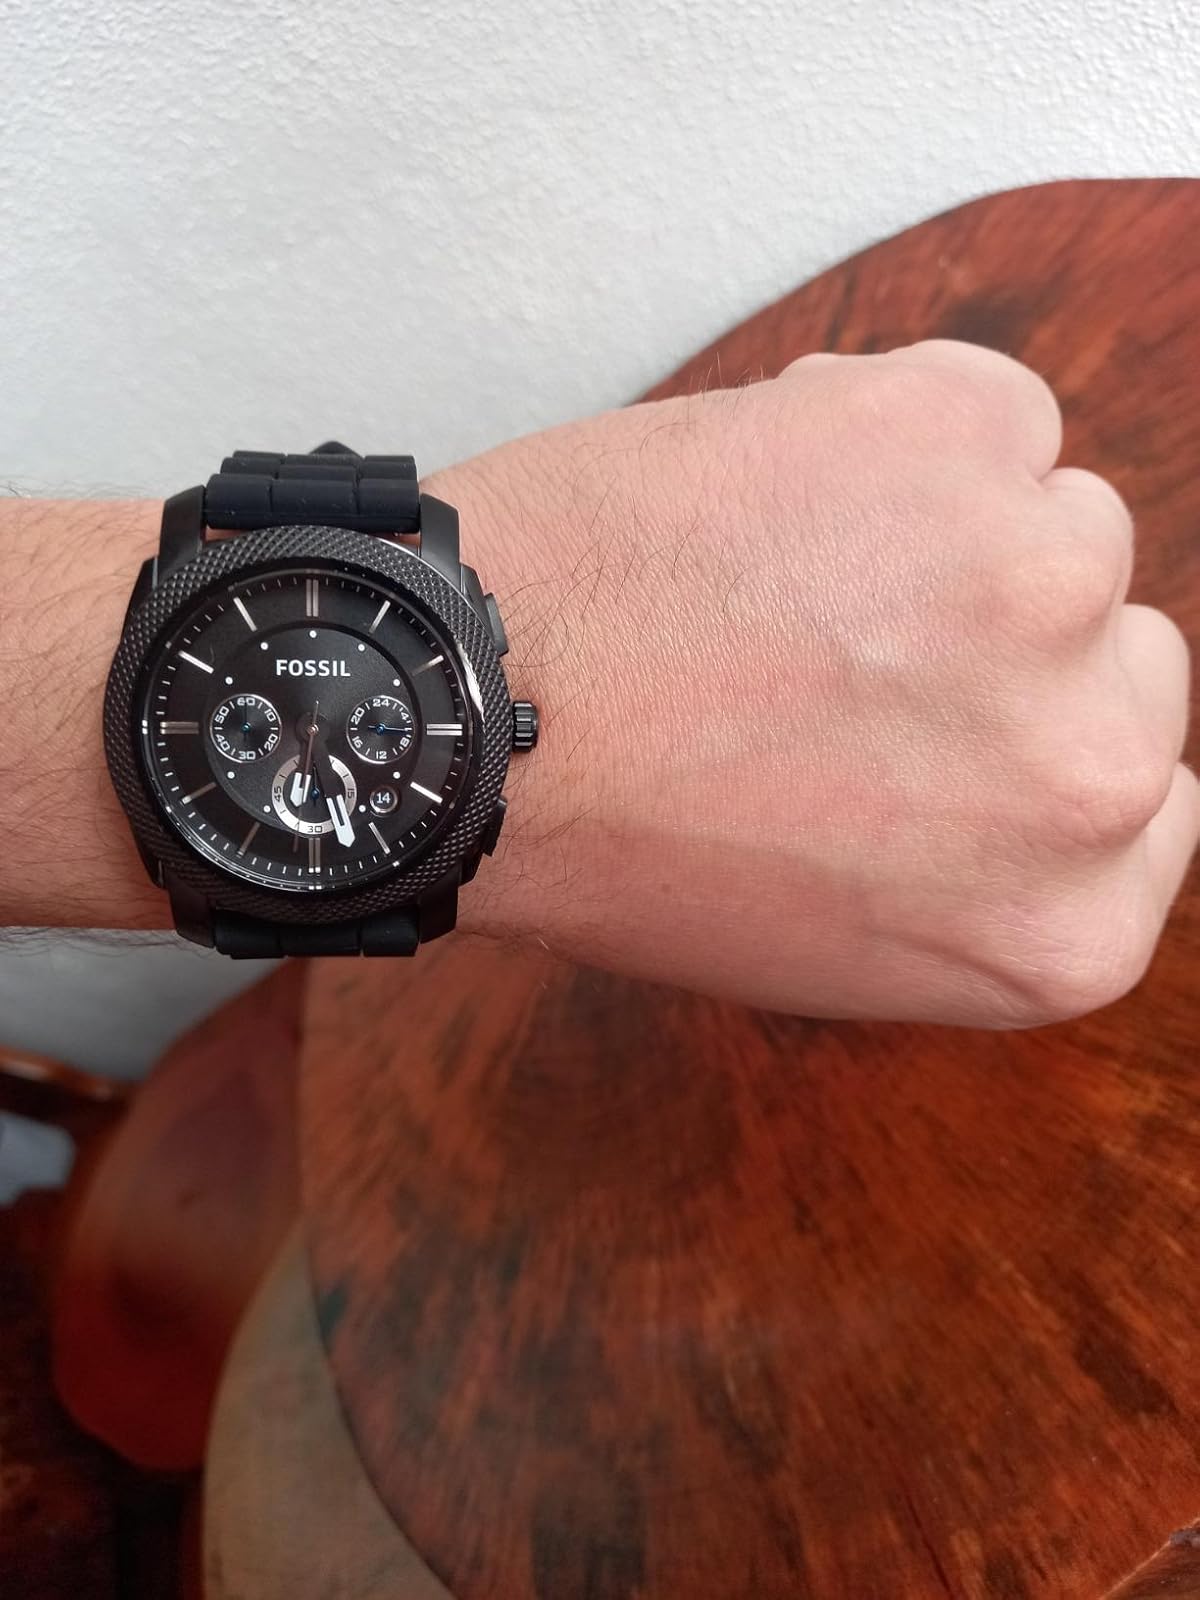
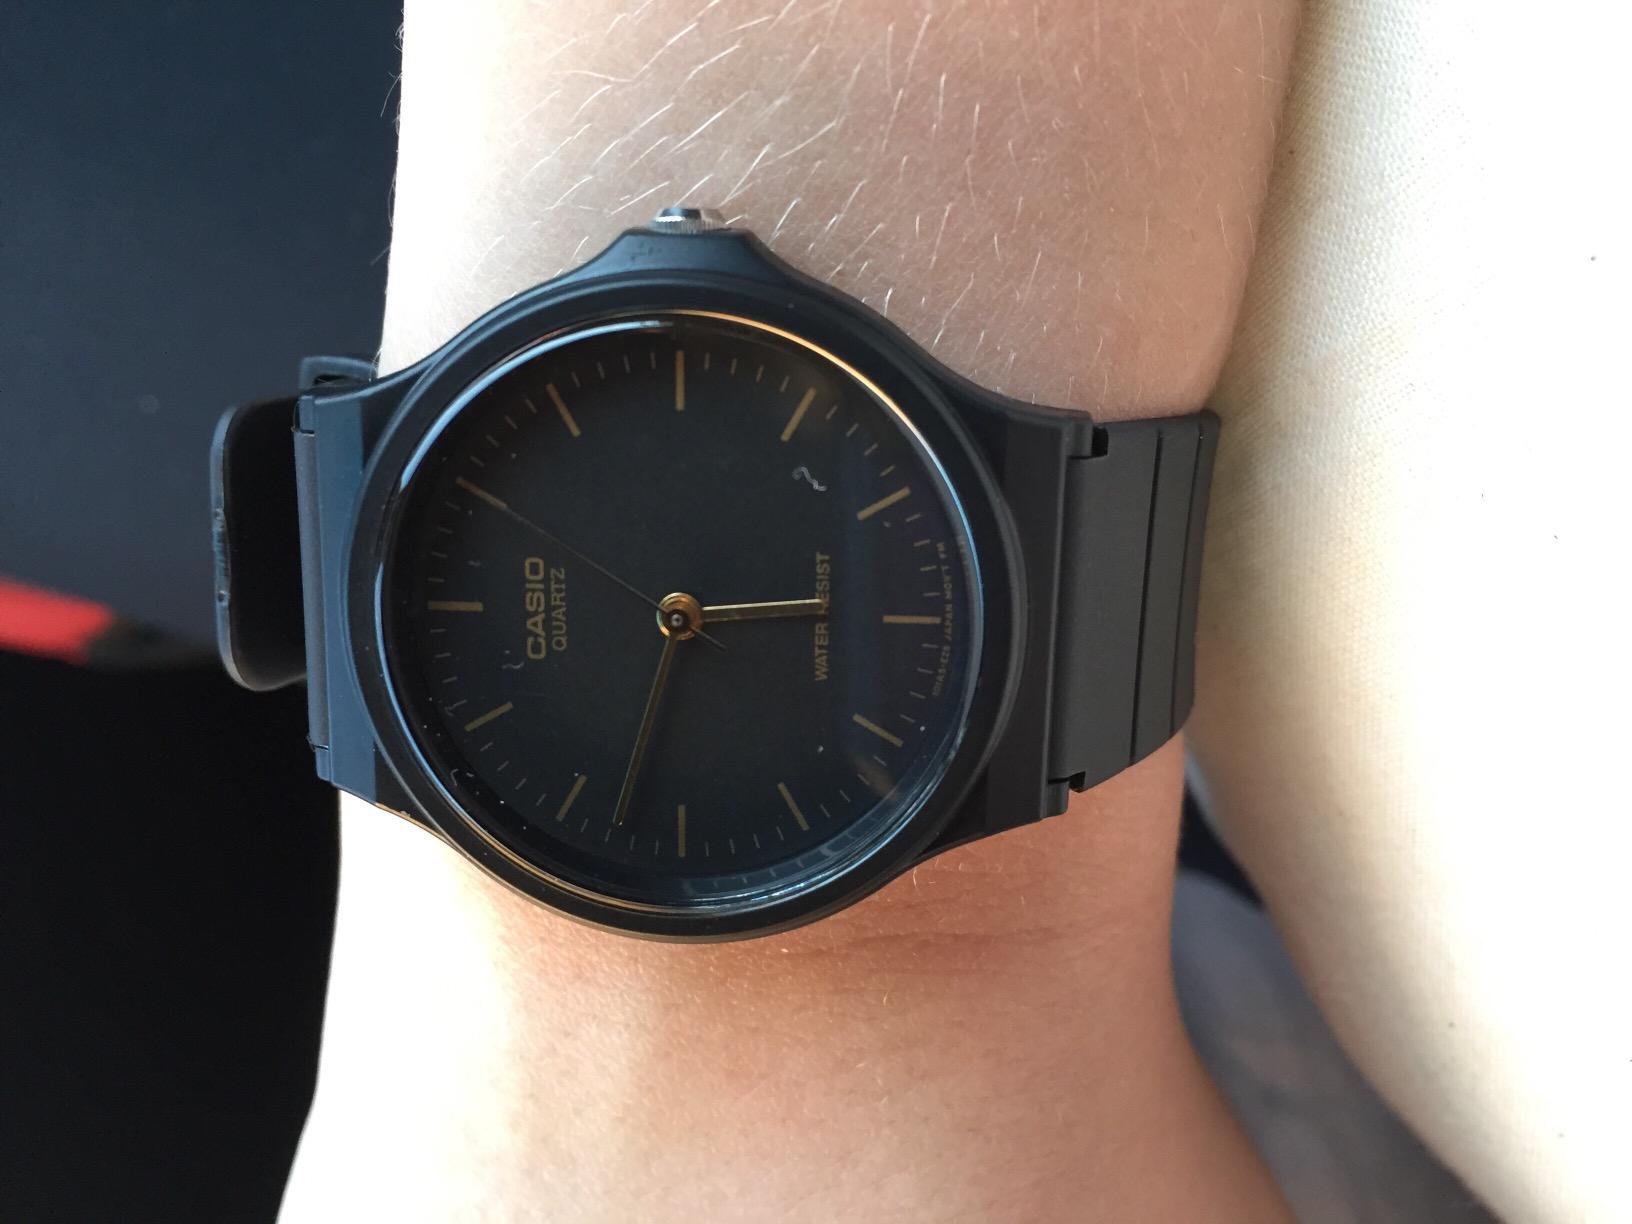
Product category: accessories_watch
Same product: no